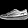
Label: Sneaker